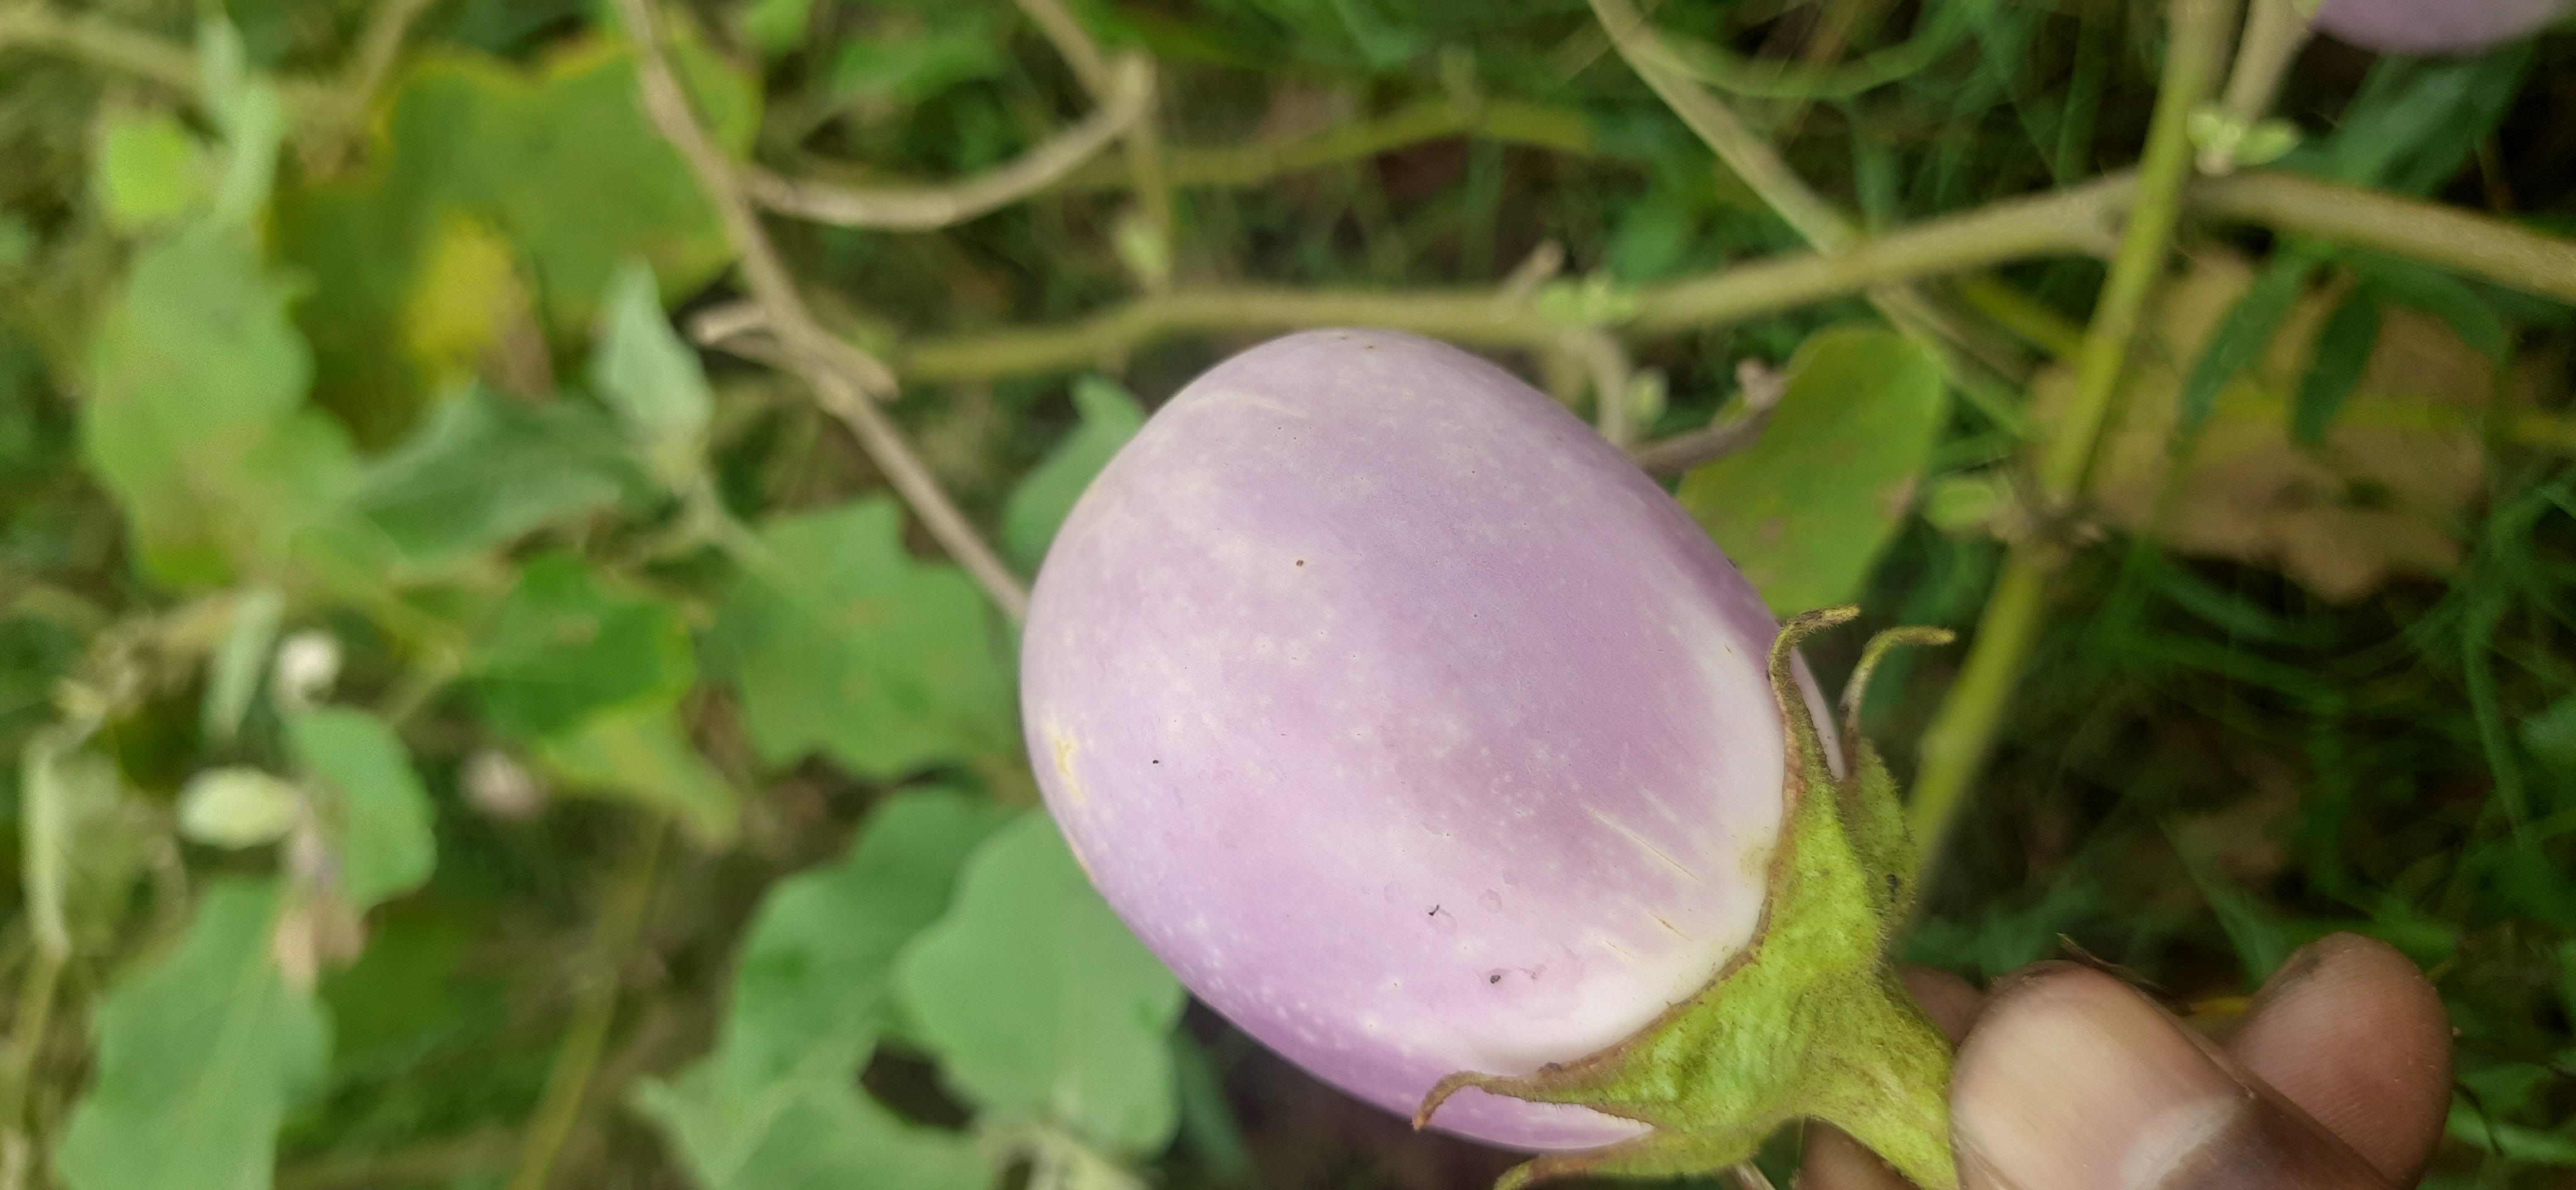
Label: Healty Brinjal